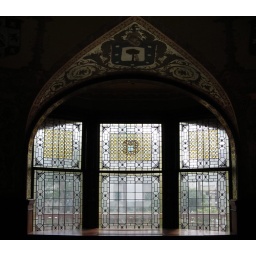
In the dining hall. The college houses the largest collection of Tiffany Glass in the US.